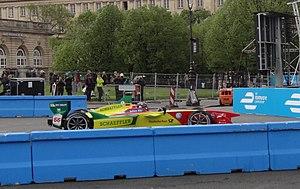
L'ePrix de Paris 2016, disputé le 23 avril 2016 sur le circuit des Invalides, est la dix-huitième manche de l'histoire du championnat de Formule E FIA. Il s'agit de la première édition de l'ePrix de Paris comptant pour le championnat de Formule E et de la septième manche du championnat 2015-2016.
Daniel Abt, né à Kempten im Allgäu le 3 décembre 1992, est un coureur automobile allemand. Il a participé à des compétitions telles que le championnat allemand de Formule 3 et est inscrit au championnat de Formule E FIA.